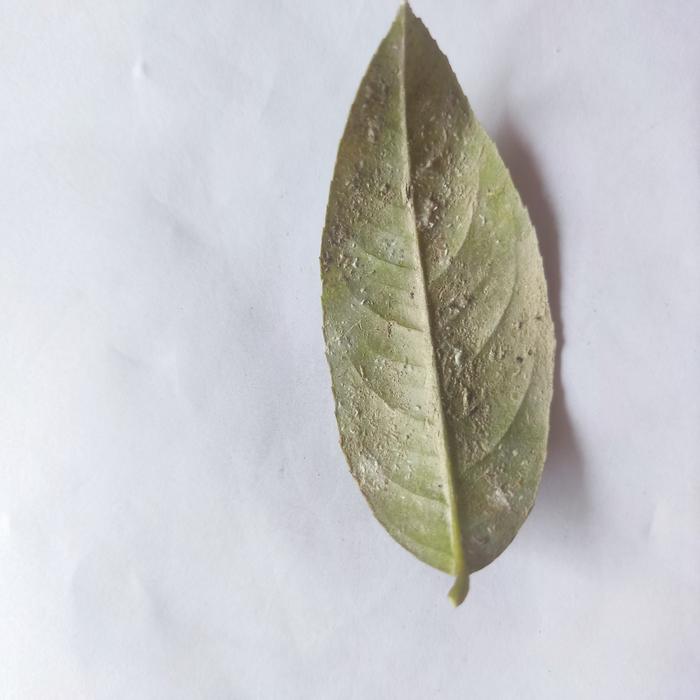
Crop: Lemon
Leaf condition: Sooty_Mold